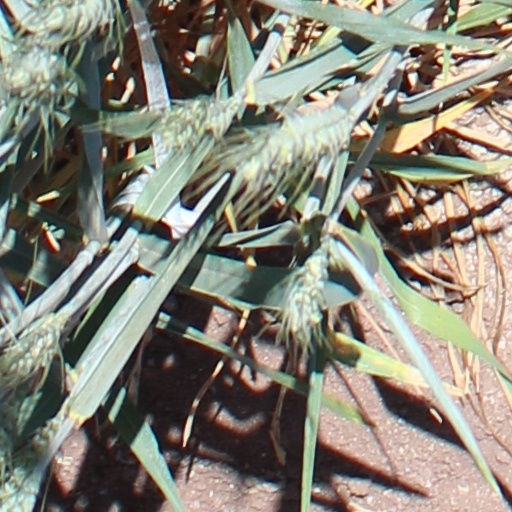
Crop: wheat